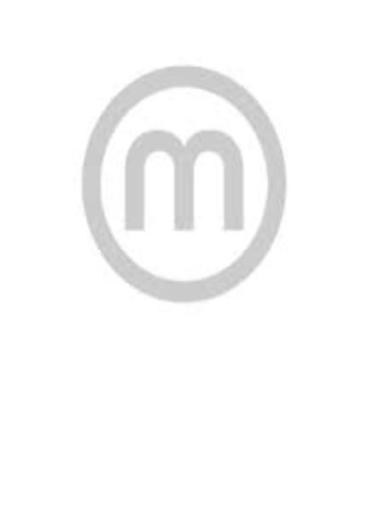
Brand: muzak-1
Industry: Clothes